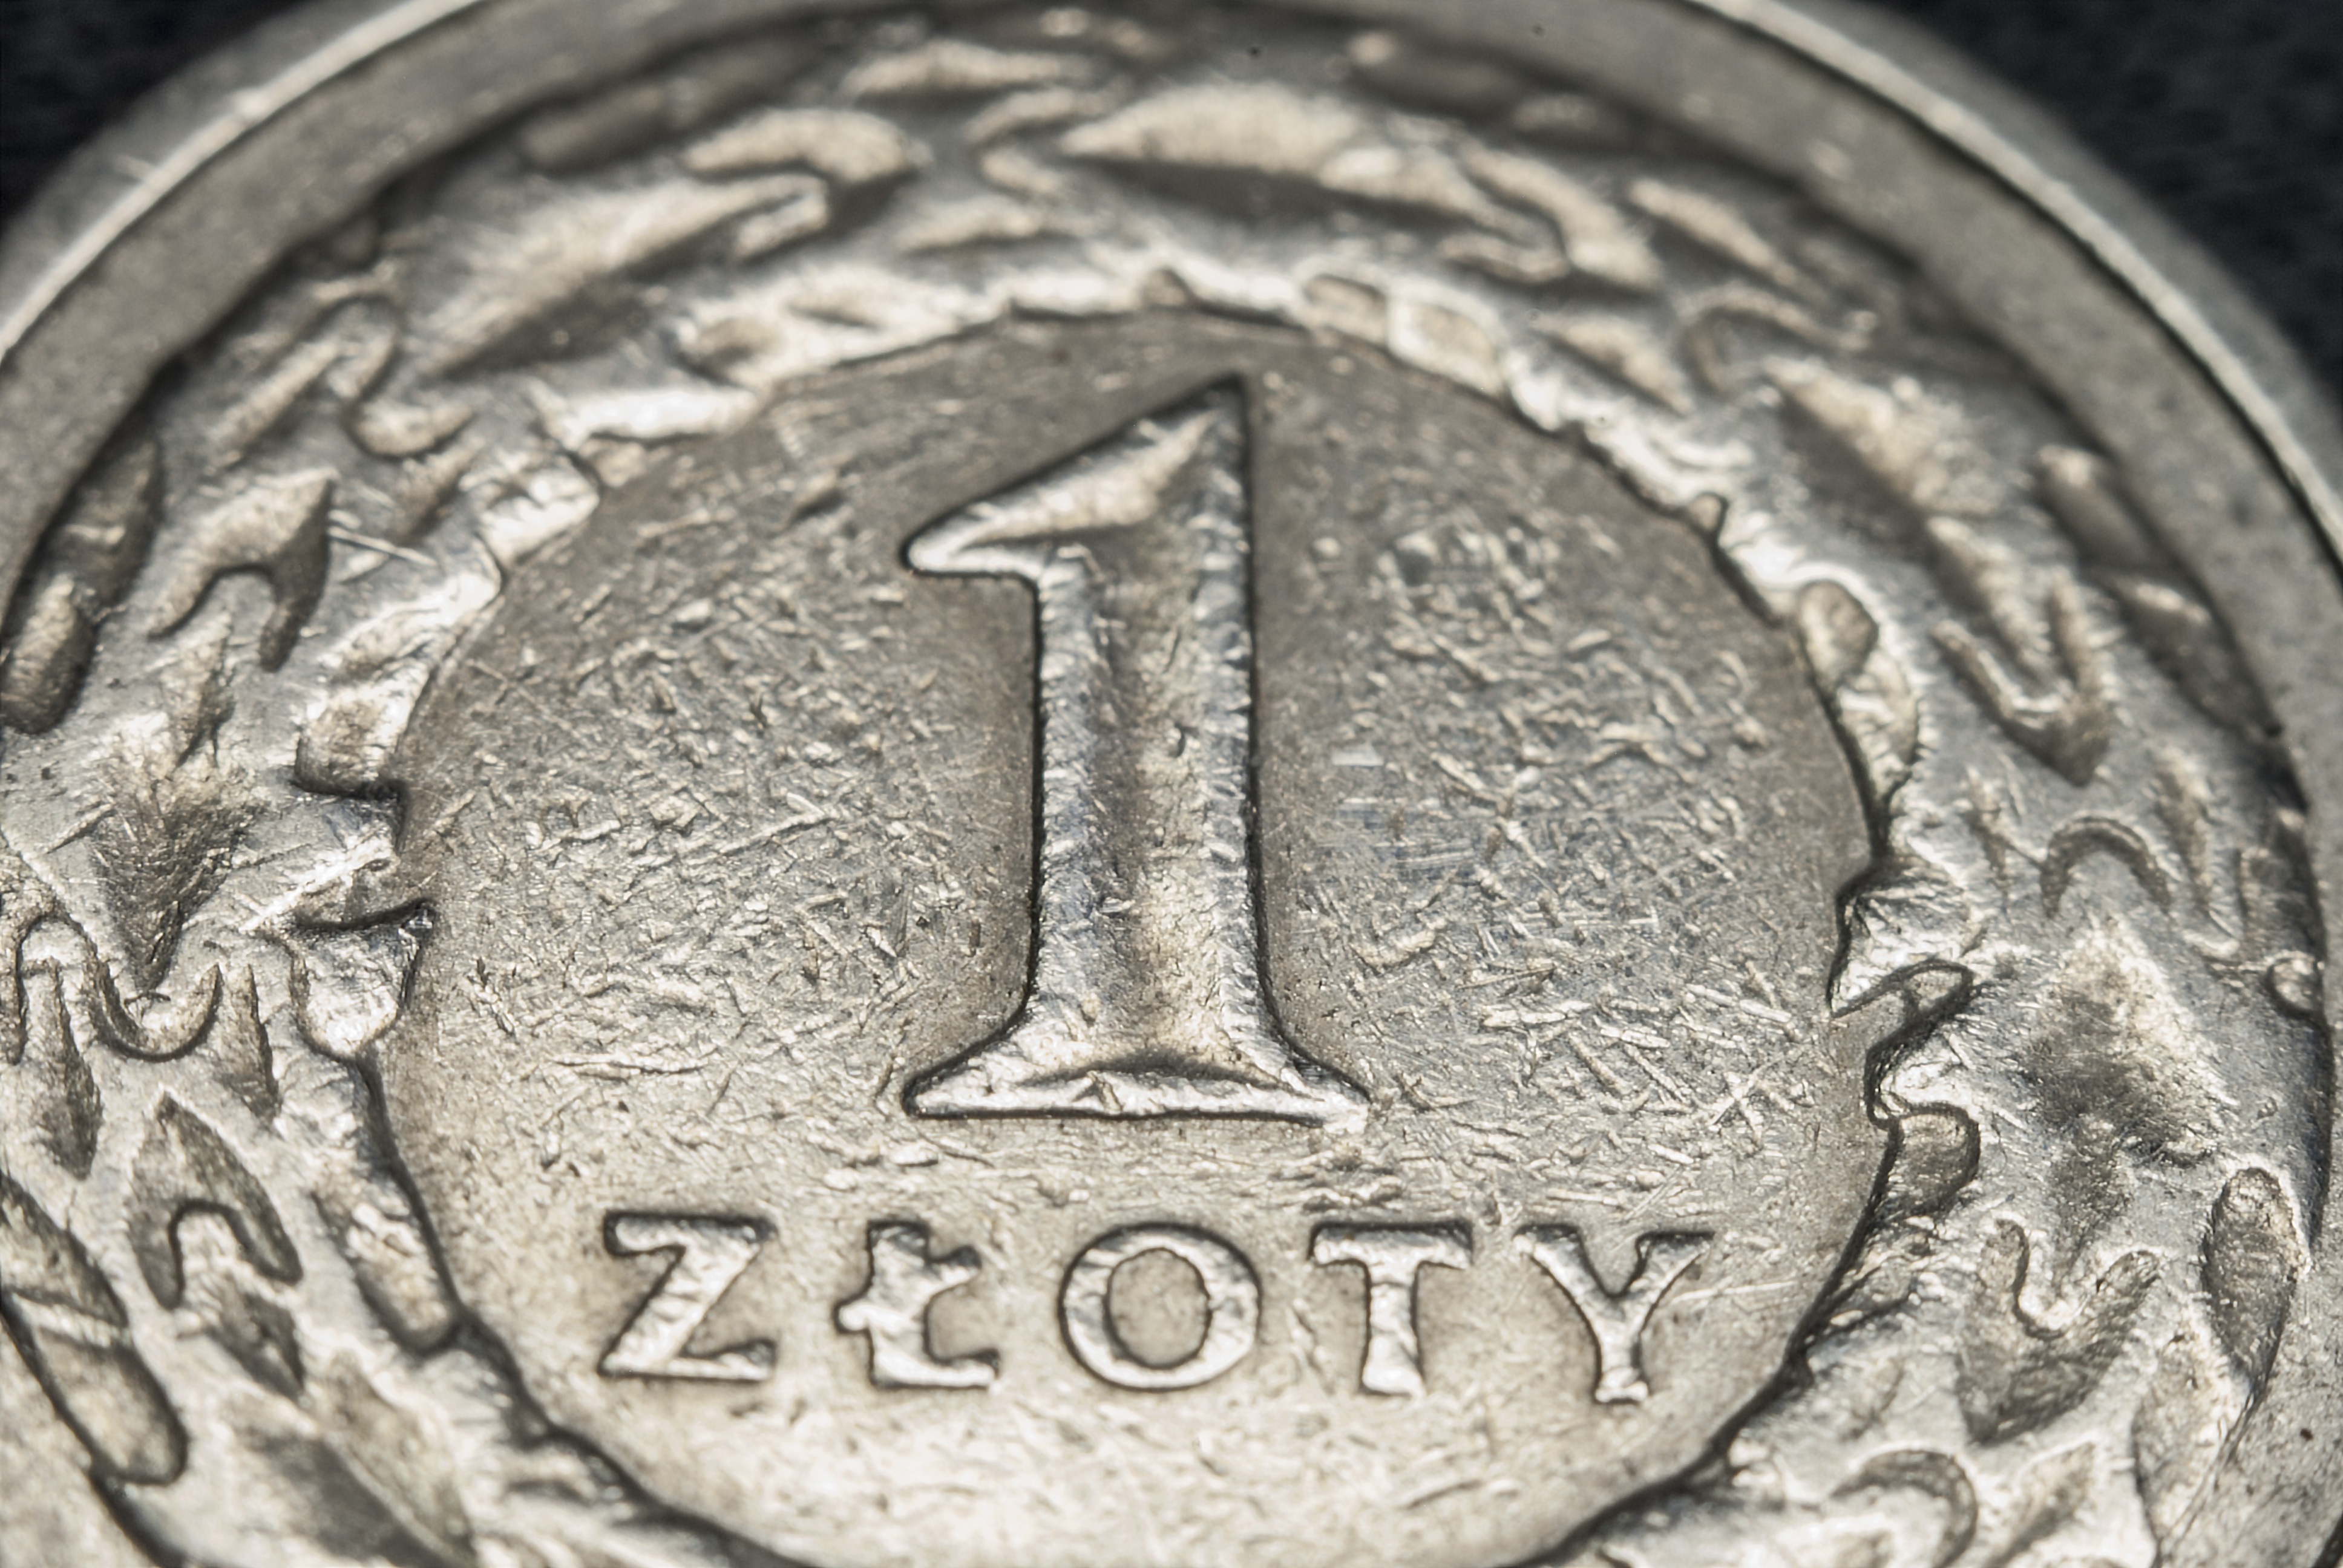
texture, macro, metal, money, one, silver, currency, coin, scratch, quarter, zloty